War of the Jülich Succession

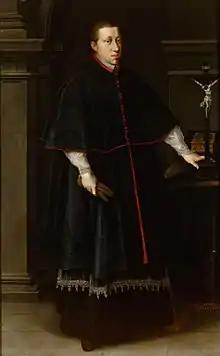
Archduke Leopold V of Further Austria, Bishop of Passau and Strasbourg

Neuburg was a relatively young principality, established during the War of the Landshut Succession. It was small and weak, surrounded by stronger powers like Bavaria and the Electoral Palatinate. Thus, acquiring the Jülich succession was a major goal of Neuburg. Not only would it provide more land for Neuburg, but the territories in question were rich and could help the economy of Neuburg as well. As Neuburg had benefited from aligning with the Emperor in the past, despite their Lutheran religious status, Wolfgang Wilhelm had personally travelled to Prague to gain Imperial support. Neuburg also attempted to contact France and England. However, all of this failed.